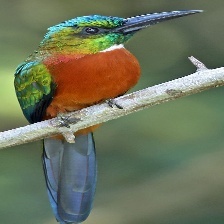
Species: GREAT JACAMAR
Scientific name: JACAMEROPS AUREUS